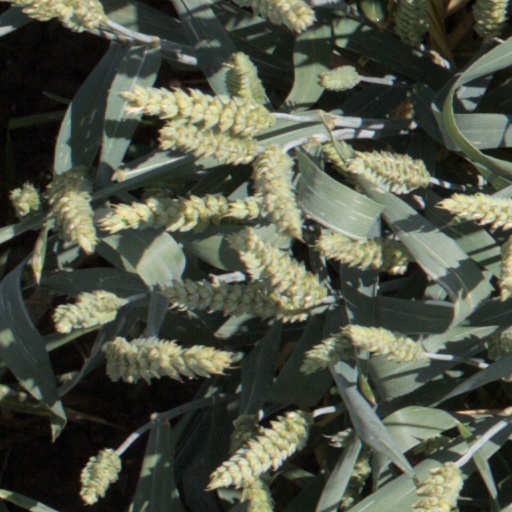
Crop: wheat